Oregon

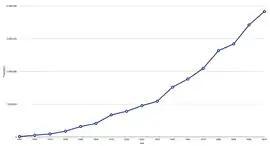
Graph of Oregon's population growth from 1850 to 2010

Oregon is north to south at longest distance, and east to west. With an area of , Oregon is slightly larger than the United Kingdom. It is the ninth largest state in the U.S. Oregon's highest point is the summit of Mount Hood, at , and its lowest point is the sea level of the Pacific Ocean along the Oregon Coast. Oregon's mean elevation is . Crater Lake National Park, the state's only national park, is the site of the deepest lake in the U.S. at . Oregon claims the D River as the shortest river in the world, though the state of Montana makes the same claim of its Roe River. Oregon is also home to Mill Ends Park (in Portland), the smallest park in the world at .